Barents Sea

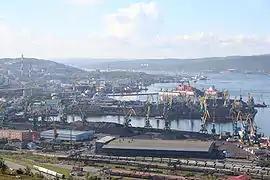
The harbour of the Murmansk Fjord.

The Barents Sea was formerly known to Russians as Murmanskoye More, or the "Sea of Murmans" (i.e., their term for Norwegians). It appears with this name in sixteenth-century maps, including Gerard Mercator's "Map of the Arctic" published in his 1595 atlas. Its eastern corner, in the region of the Pechora River's estuary, has been known as Pechorskoye Morye, that is, Pechora Sea. It was also known as Pomorsky Morye, after the first inhabitants of its shores, the Pomors.